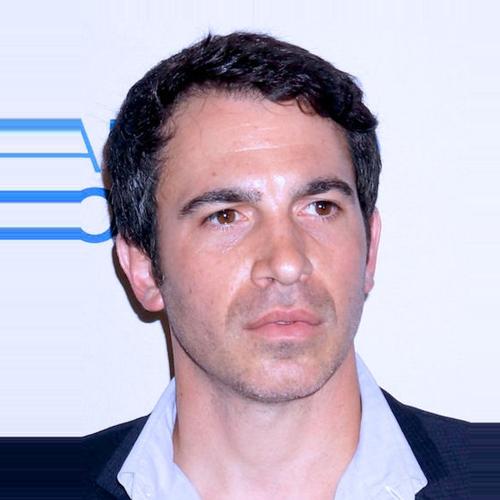
Age: 39